Alva Belmont

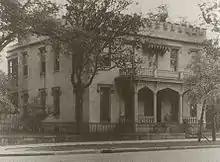
Her birthplace, the Murray Forbes Smith House at 201 Government Street in Mobile, Alabama

Alva Erskine Smith was born on January 17, 1853, at 201 Government Street in Mobile, Alabama, to Murray Forbes Smith, a commission merchant, and Phoebe Ann Desha. Smith was the son of George Smith and Delia Forbes of Dumfries, Virginia. Phoebe Desha was the daughter of US Representative Robert Desha and Eleanor Shelby, both originally from Sumner County, Tennessee.